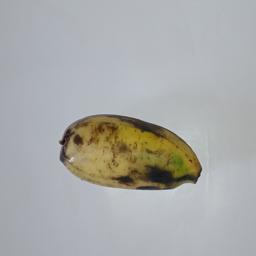
Banana variety: Champa Kola